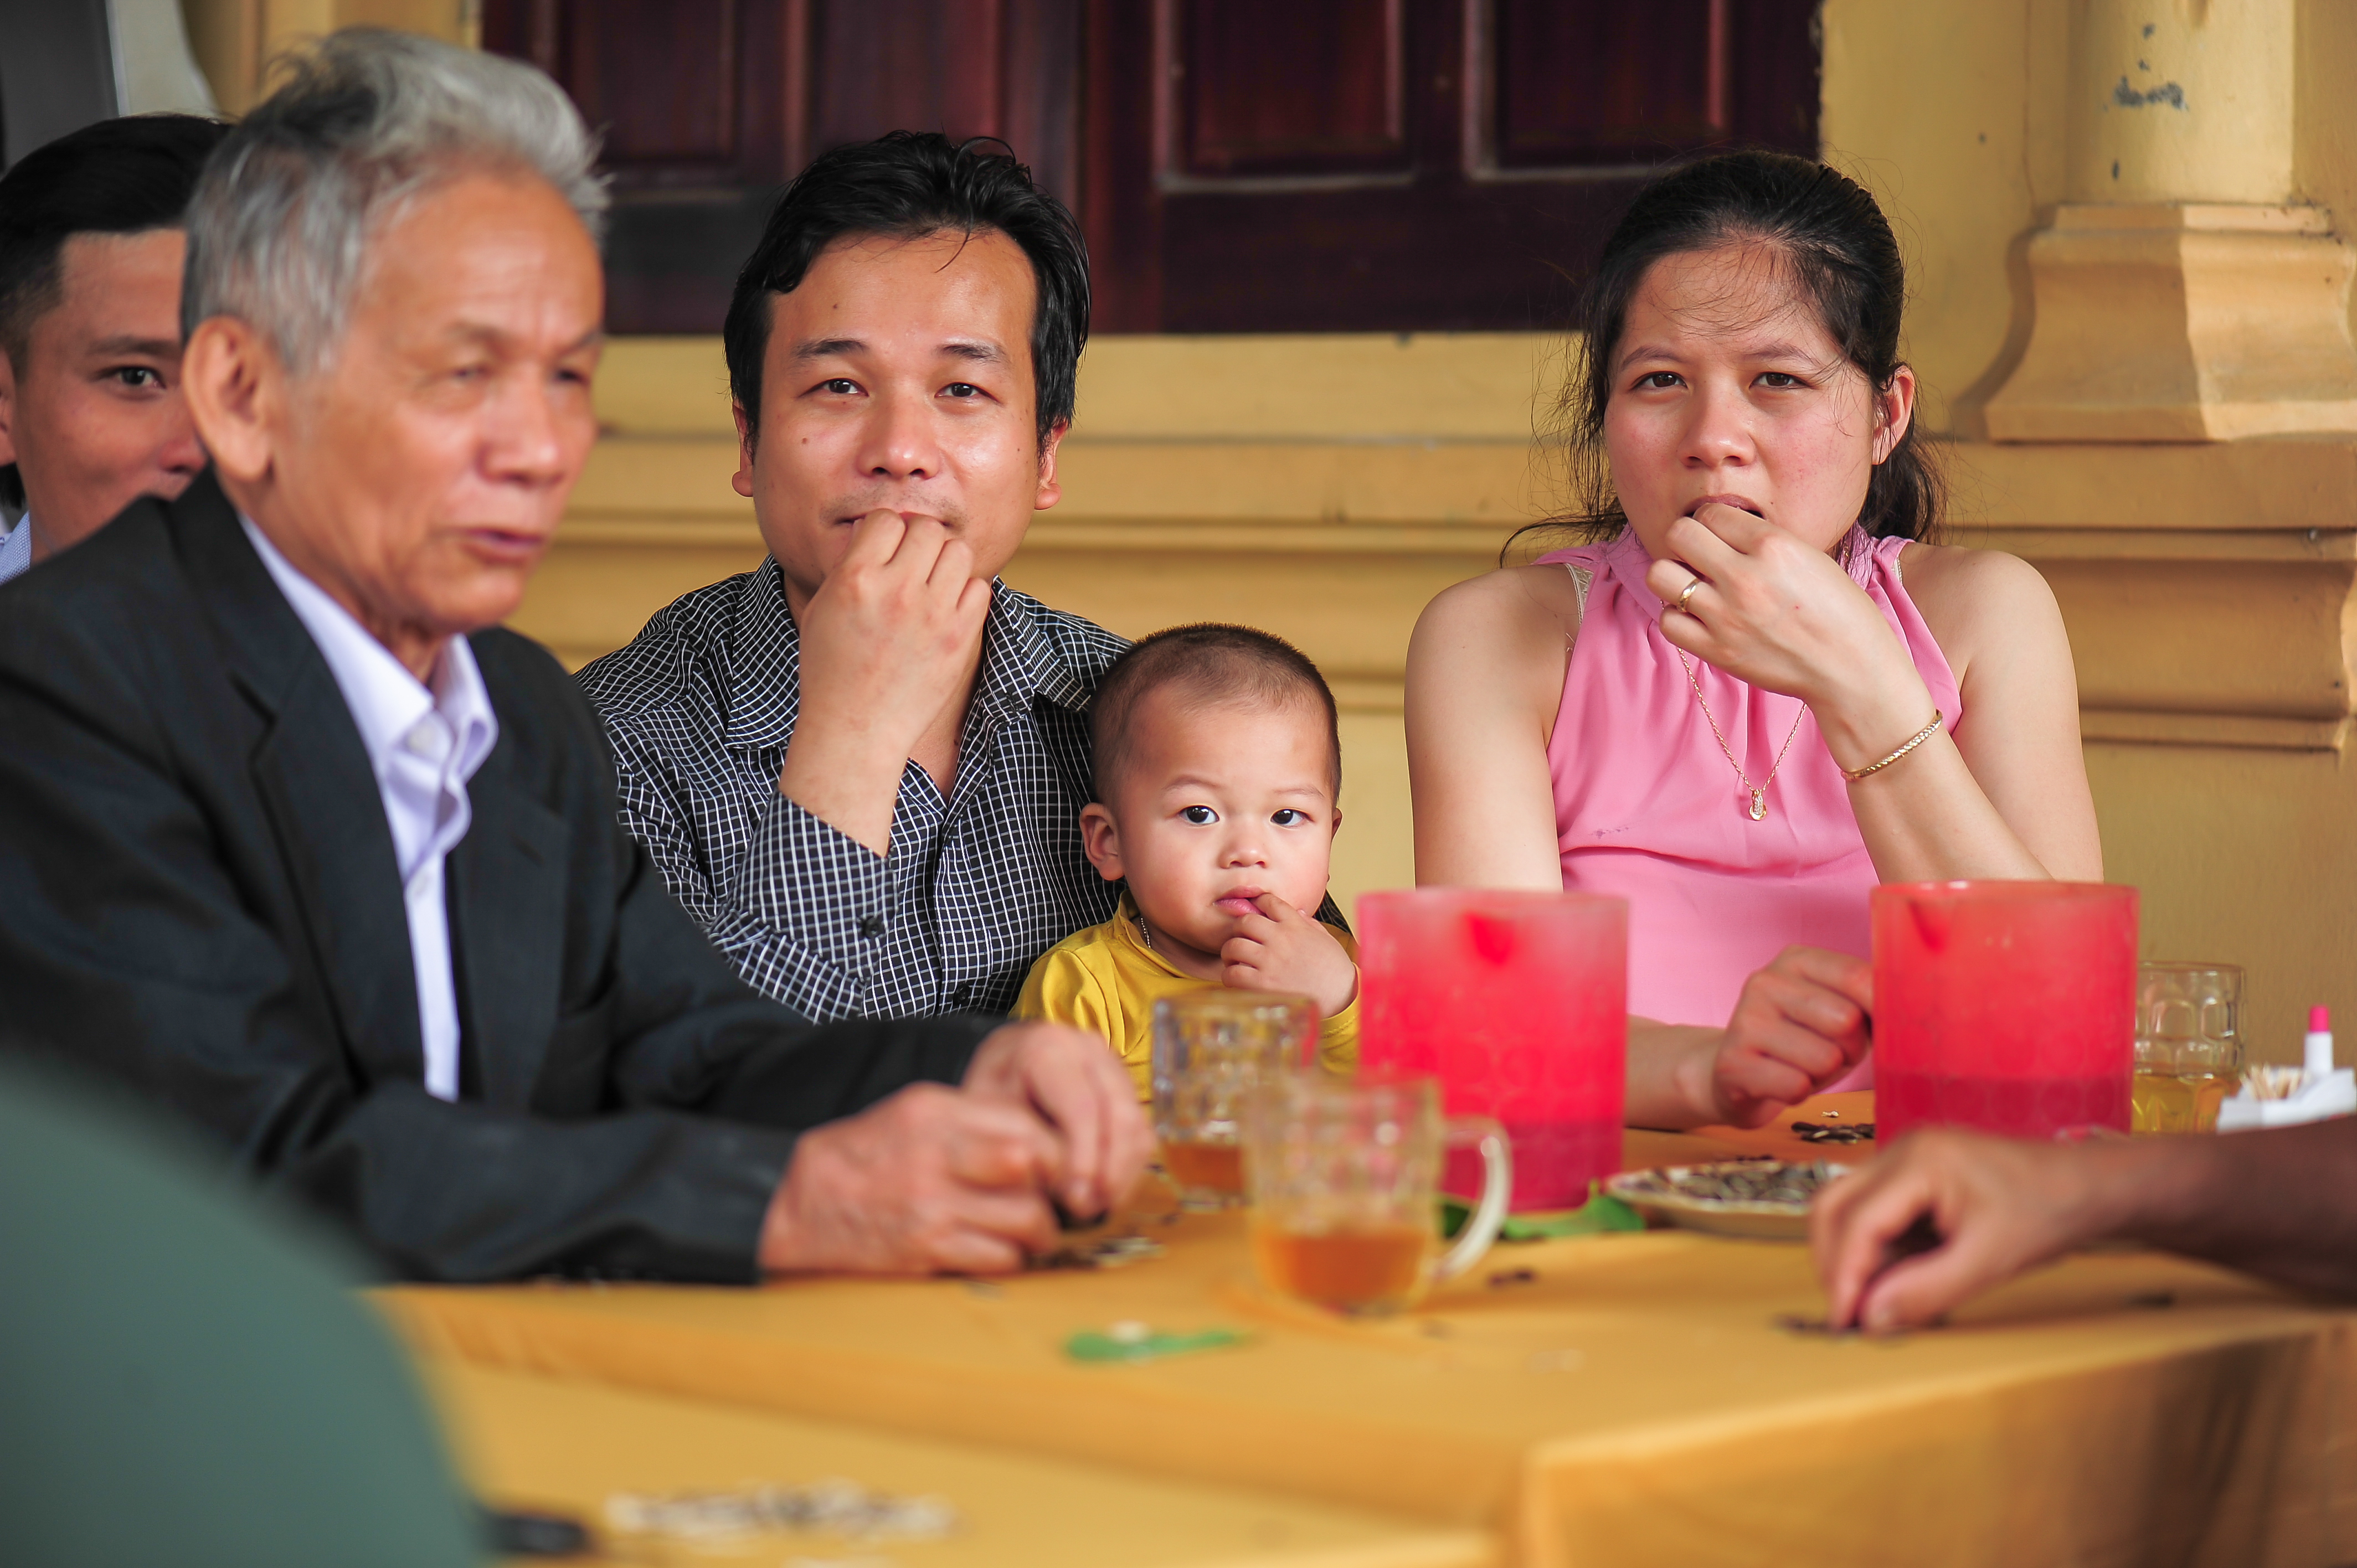
people, child, fun, event, girl, meal, party, family, food